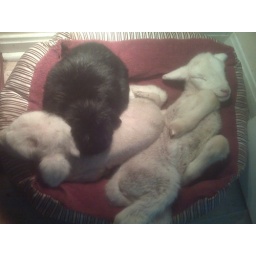
lambs and bunny in cat bed